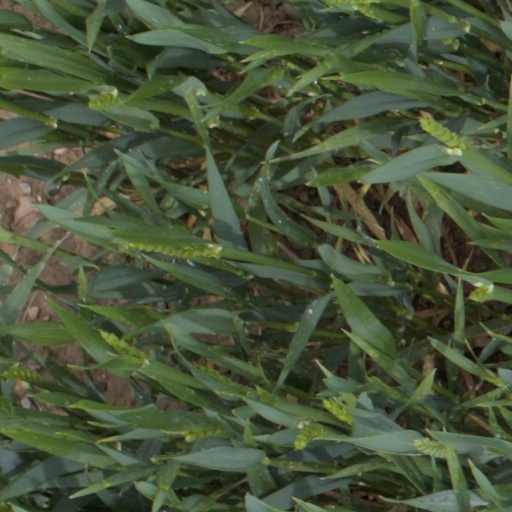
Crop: wheat